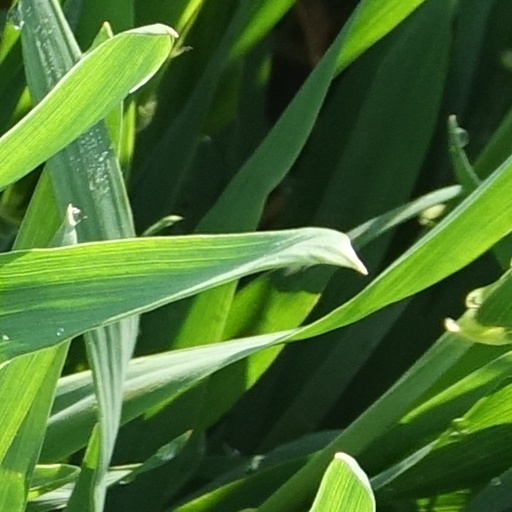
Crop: wheat